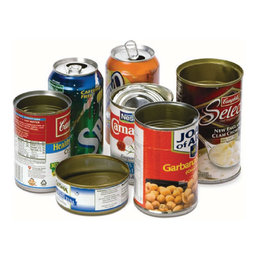
Label: metal